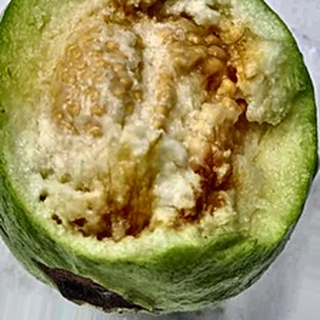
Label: guava_fruit_fly